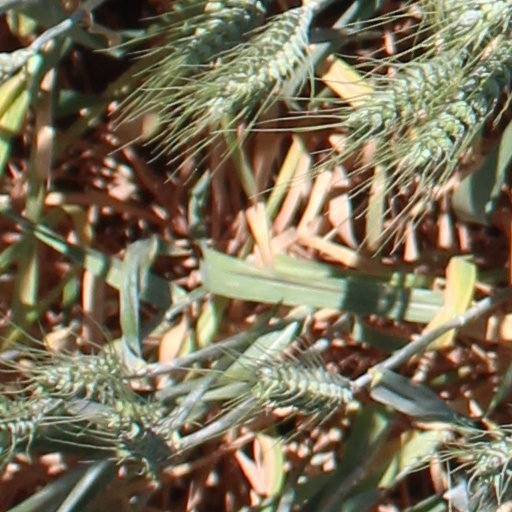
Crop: wheat